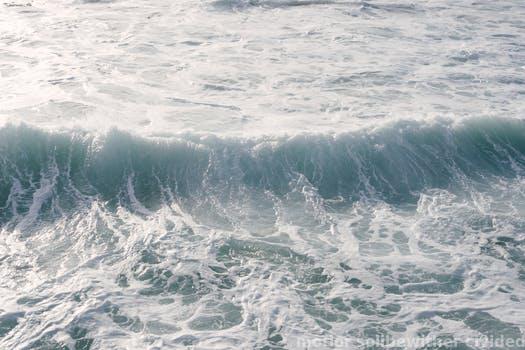
Label: Watermark